Gurnard Bay

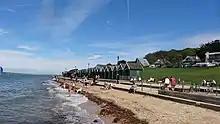
Gurnard Beach with its beach huts

The seabed is a mixture of mud and sand and is home to Gurnard Ledge, a clay and limestone reef which is a danger to marine traffic and marked with a buoy.